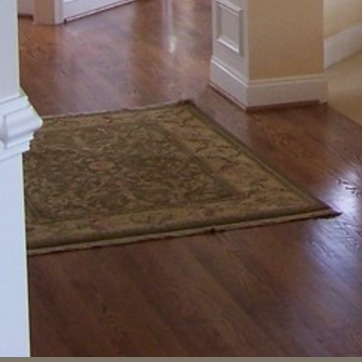
Material: carpet